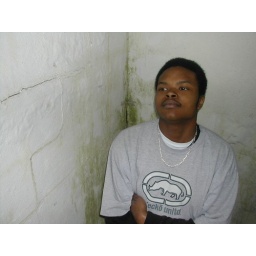
This is the only black person I know. Jason Arrington, our drummer, and also the BEST drummer in the world.